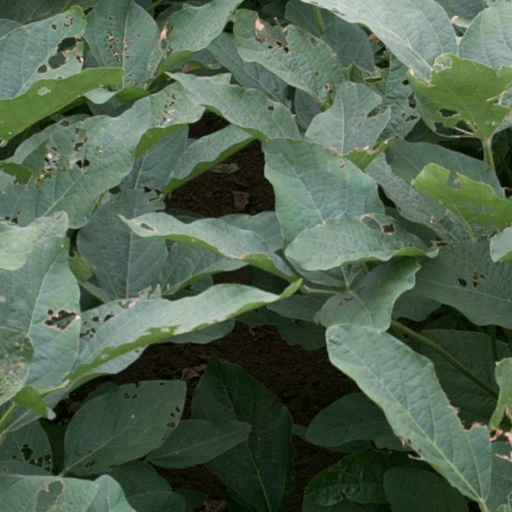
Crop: soybean